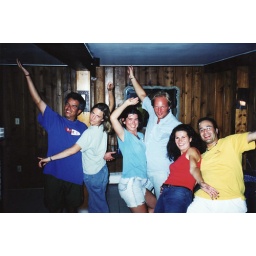
Partying at the beach house in Connecticut